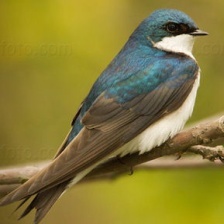
Species: TREE SWALLOW
Scientific name: TACHYCINETA BICOLOR